Tourism in Alderney

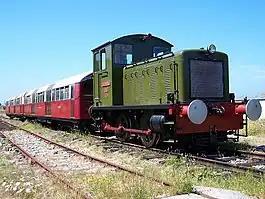
Elizabeth and London tube carriages on the Alderney Railway. Photo taken in 2007.

The island is home to the only working railway in the Channel Islands. The railway, which was opened by Queen Victoria in 1847, runs a diesel engine pulling decommissioned London Underground carriages and draws a number of railway enthusiasts from all over the world. The island is also home to the Alderney Lighthouse, constructed in 1912. Birdwatching is a popular activity among visitors to Alderney, and the island's bird hides, positioned near the Longis and Mannez ponds, attract 2,500 visitors a year. Alderney is also home to a number of beaches.